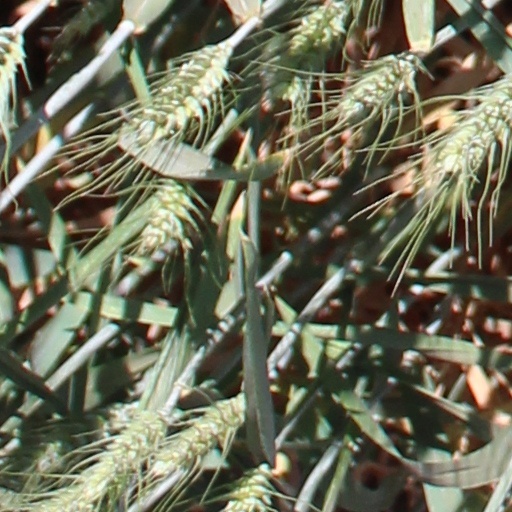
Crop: wheat